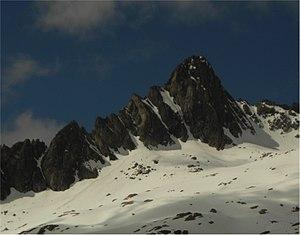
Le pic Ramougn, ou pic Ramoun, est un sommet des Pyrénées françaises dans le massif du Néouvielle, département des Hautes-Pyrénées, région Occitanie.